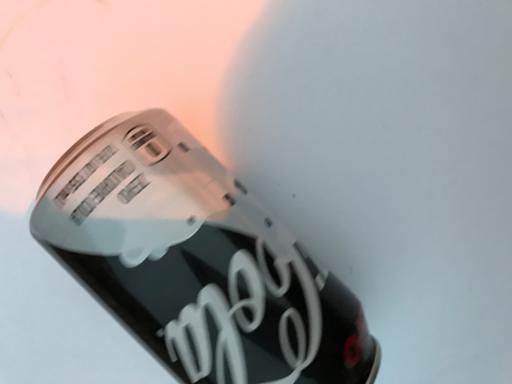
Waste category: metal